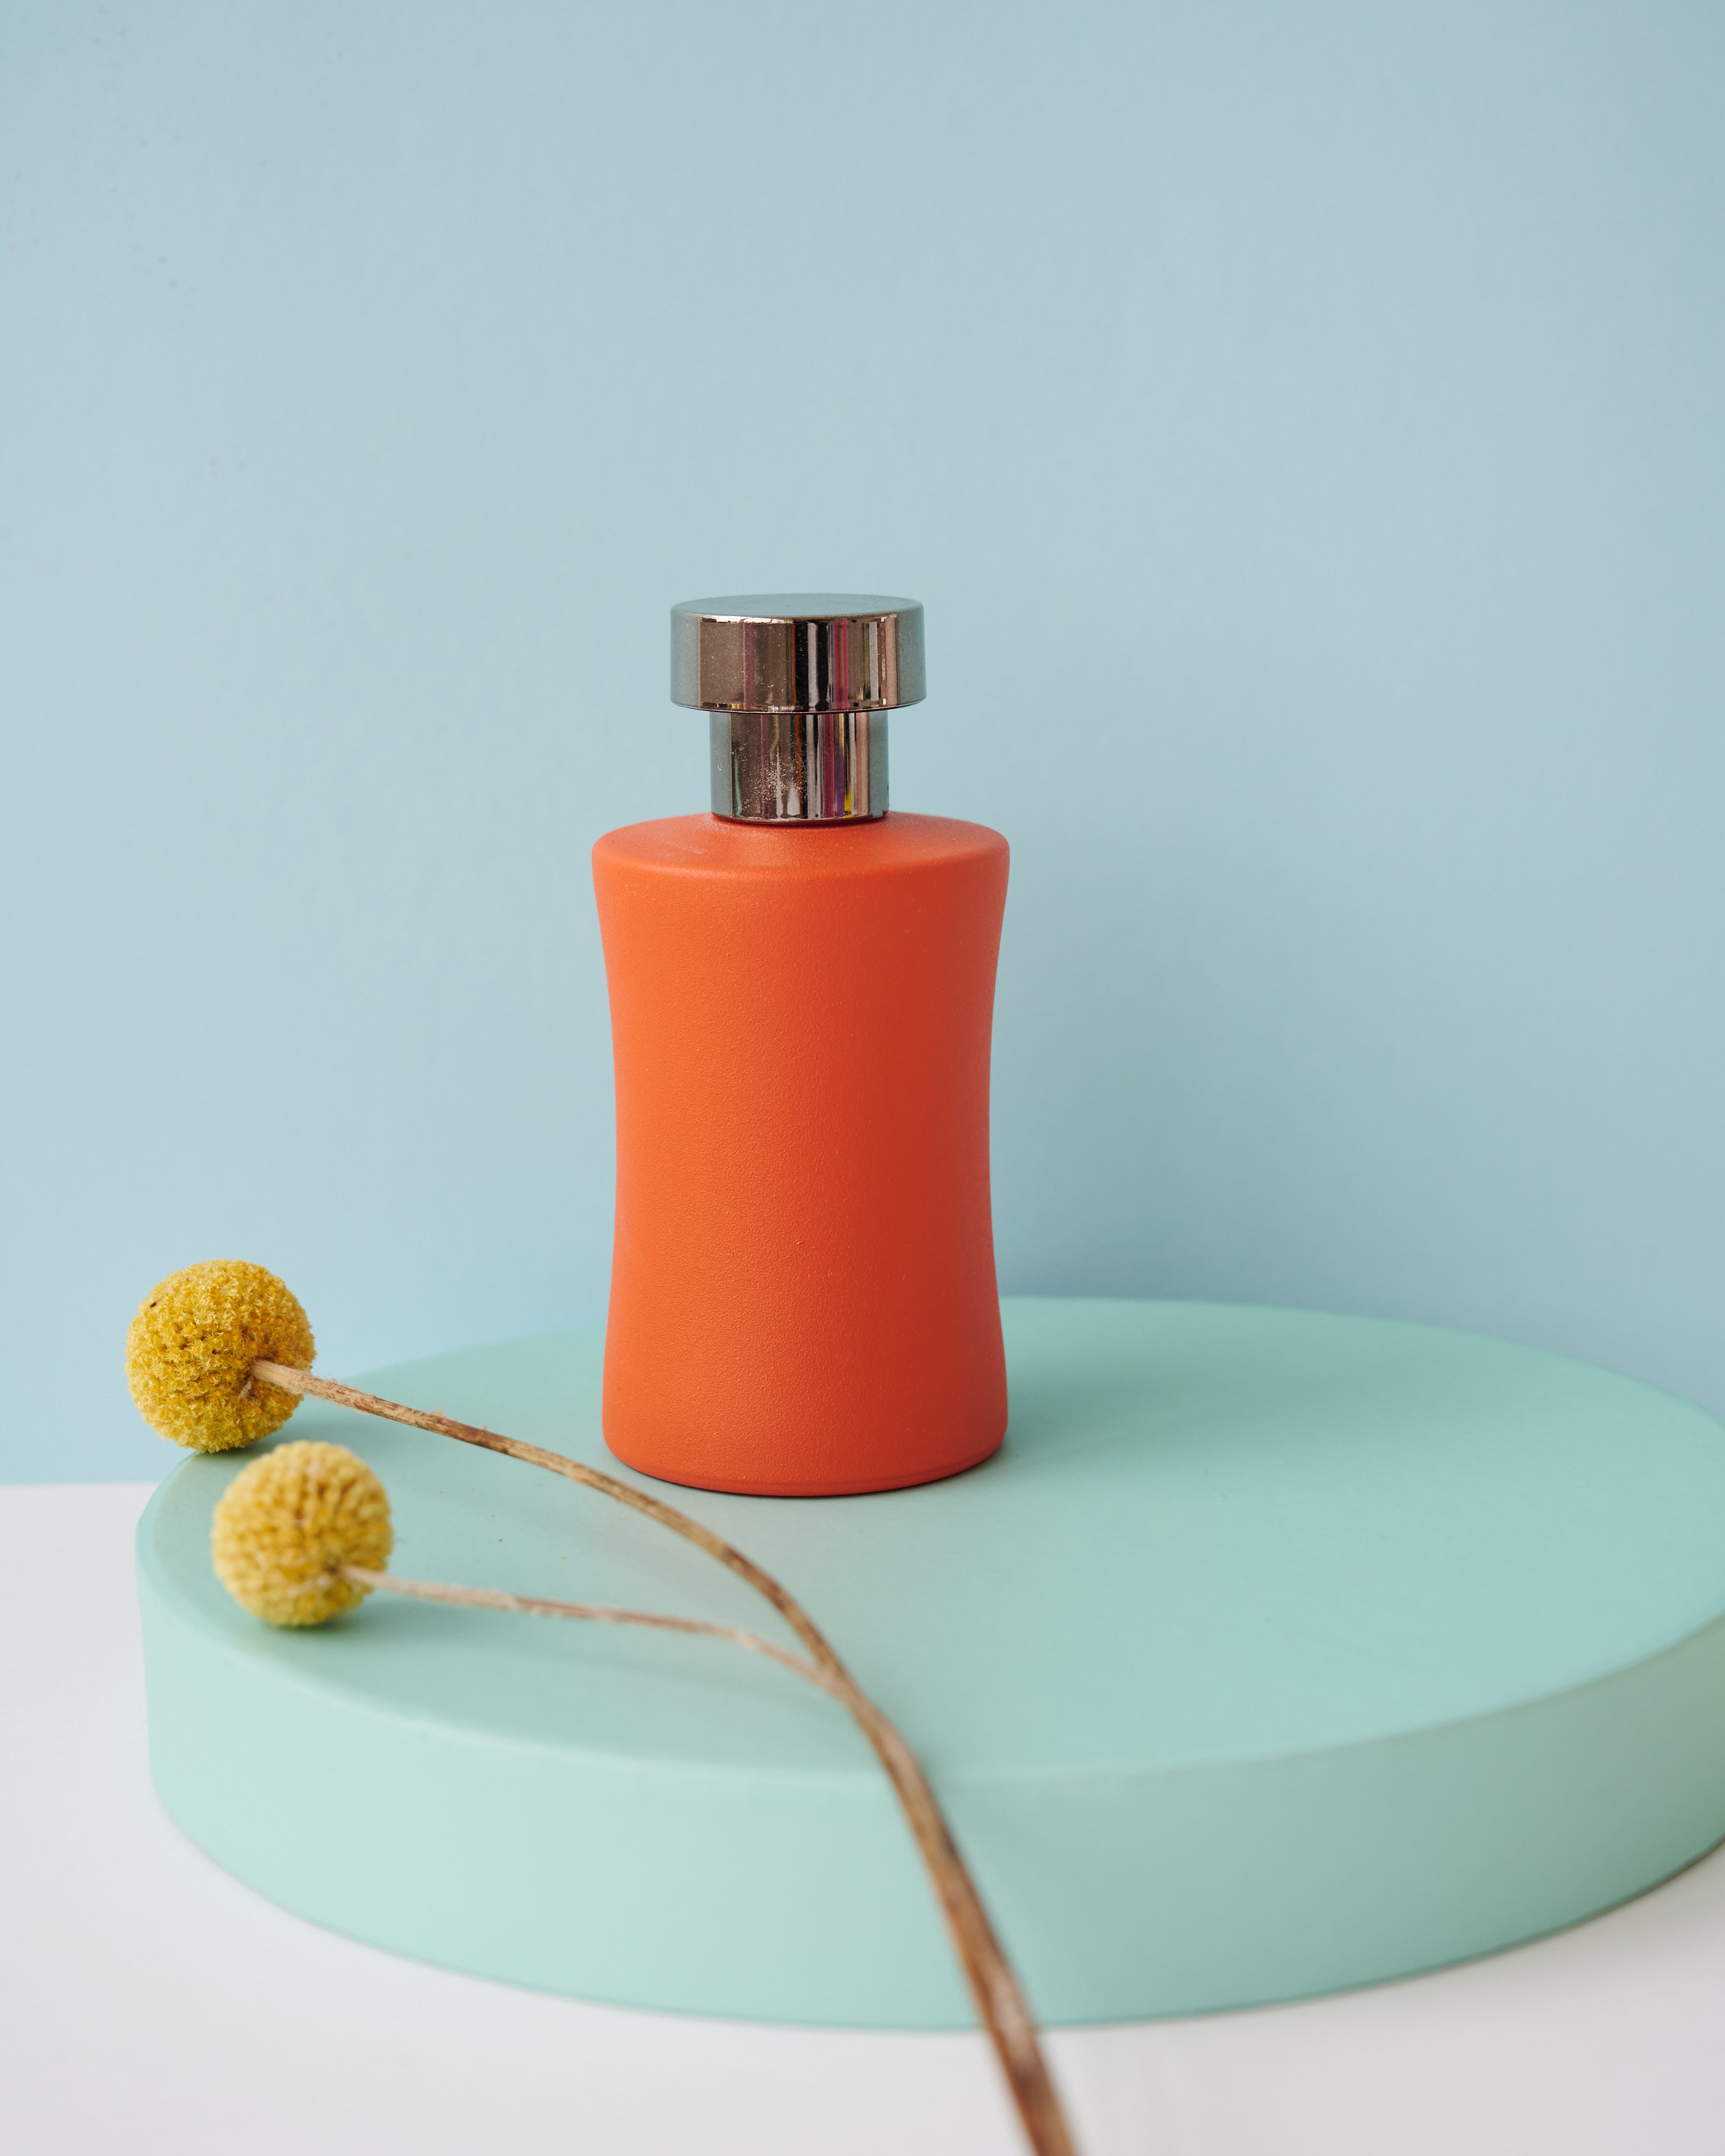
natural, liquid, fluid, cosmetics, wood, table, audio equipment, personal care, peach, fashion accessory, font, circle, magenta, rectangle, still life photography, cylinder, tennis ball, room, ball, home accessories, lighting accessory, ceiling, lampshade, coquelicot, interior design, lamp, light fixture